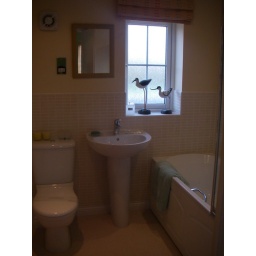
Like this one, often there is one bathroom in a three-bedroom house